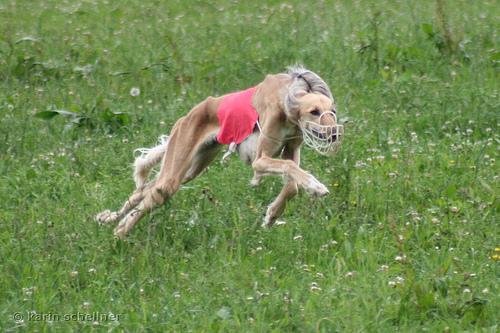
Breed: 206-n000051-Saluki